Villa Toeplitz (Varese)

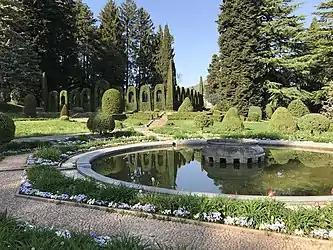
Villa Toeplitz, Gardens

Villa Toeplitz's Gardens consist of "8 hectares". They are connected by a ""complex"" pathways running through a connected system of exotic plans, fountains and buildings. The Park was designed in 1927 by the Parisian studio L. Collin - A. Adam & C.